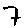
Label: 7